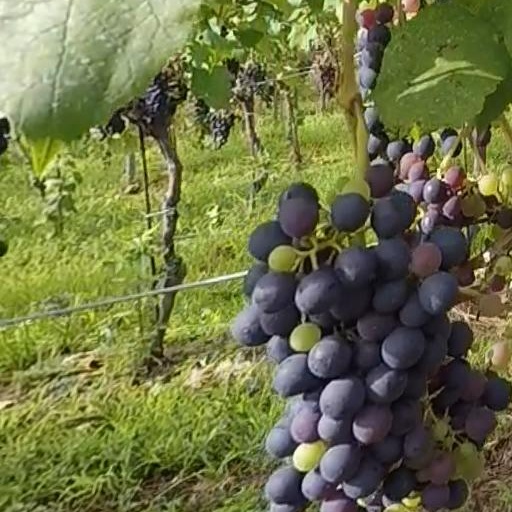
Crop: grape